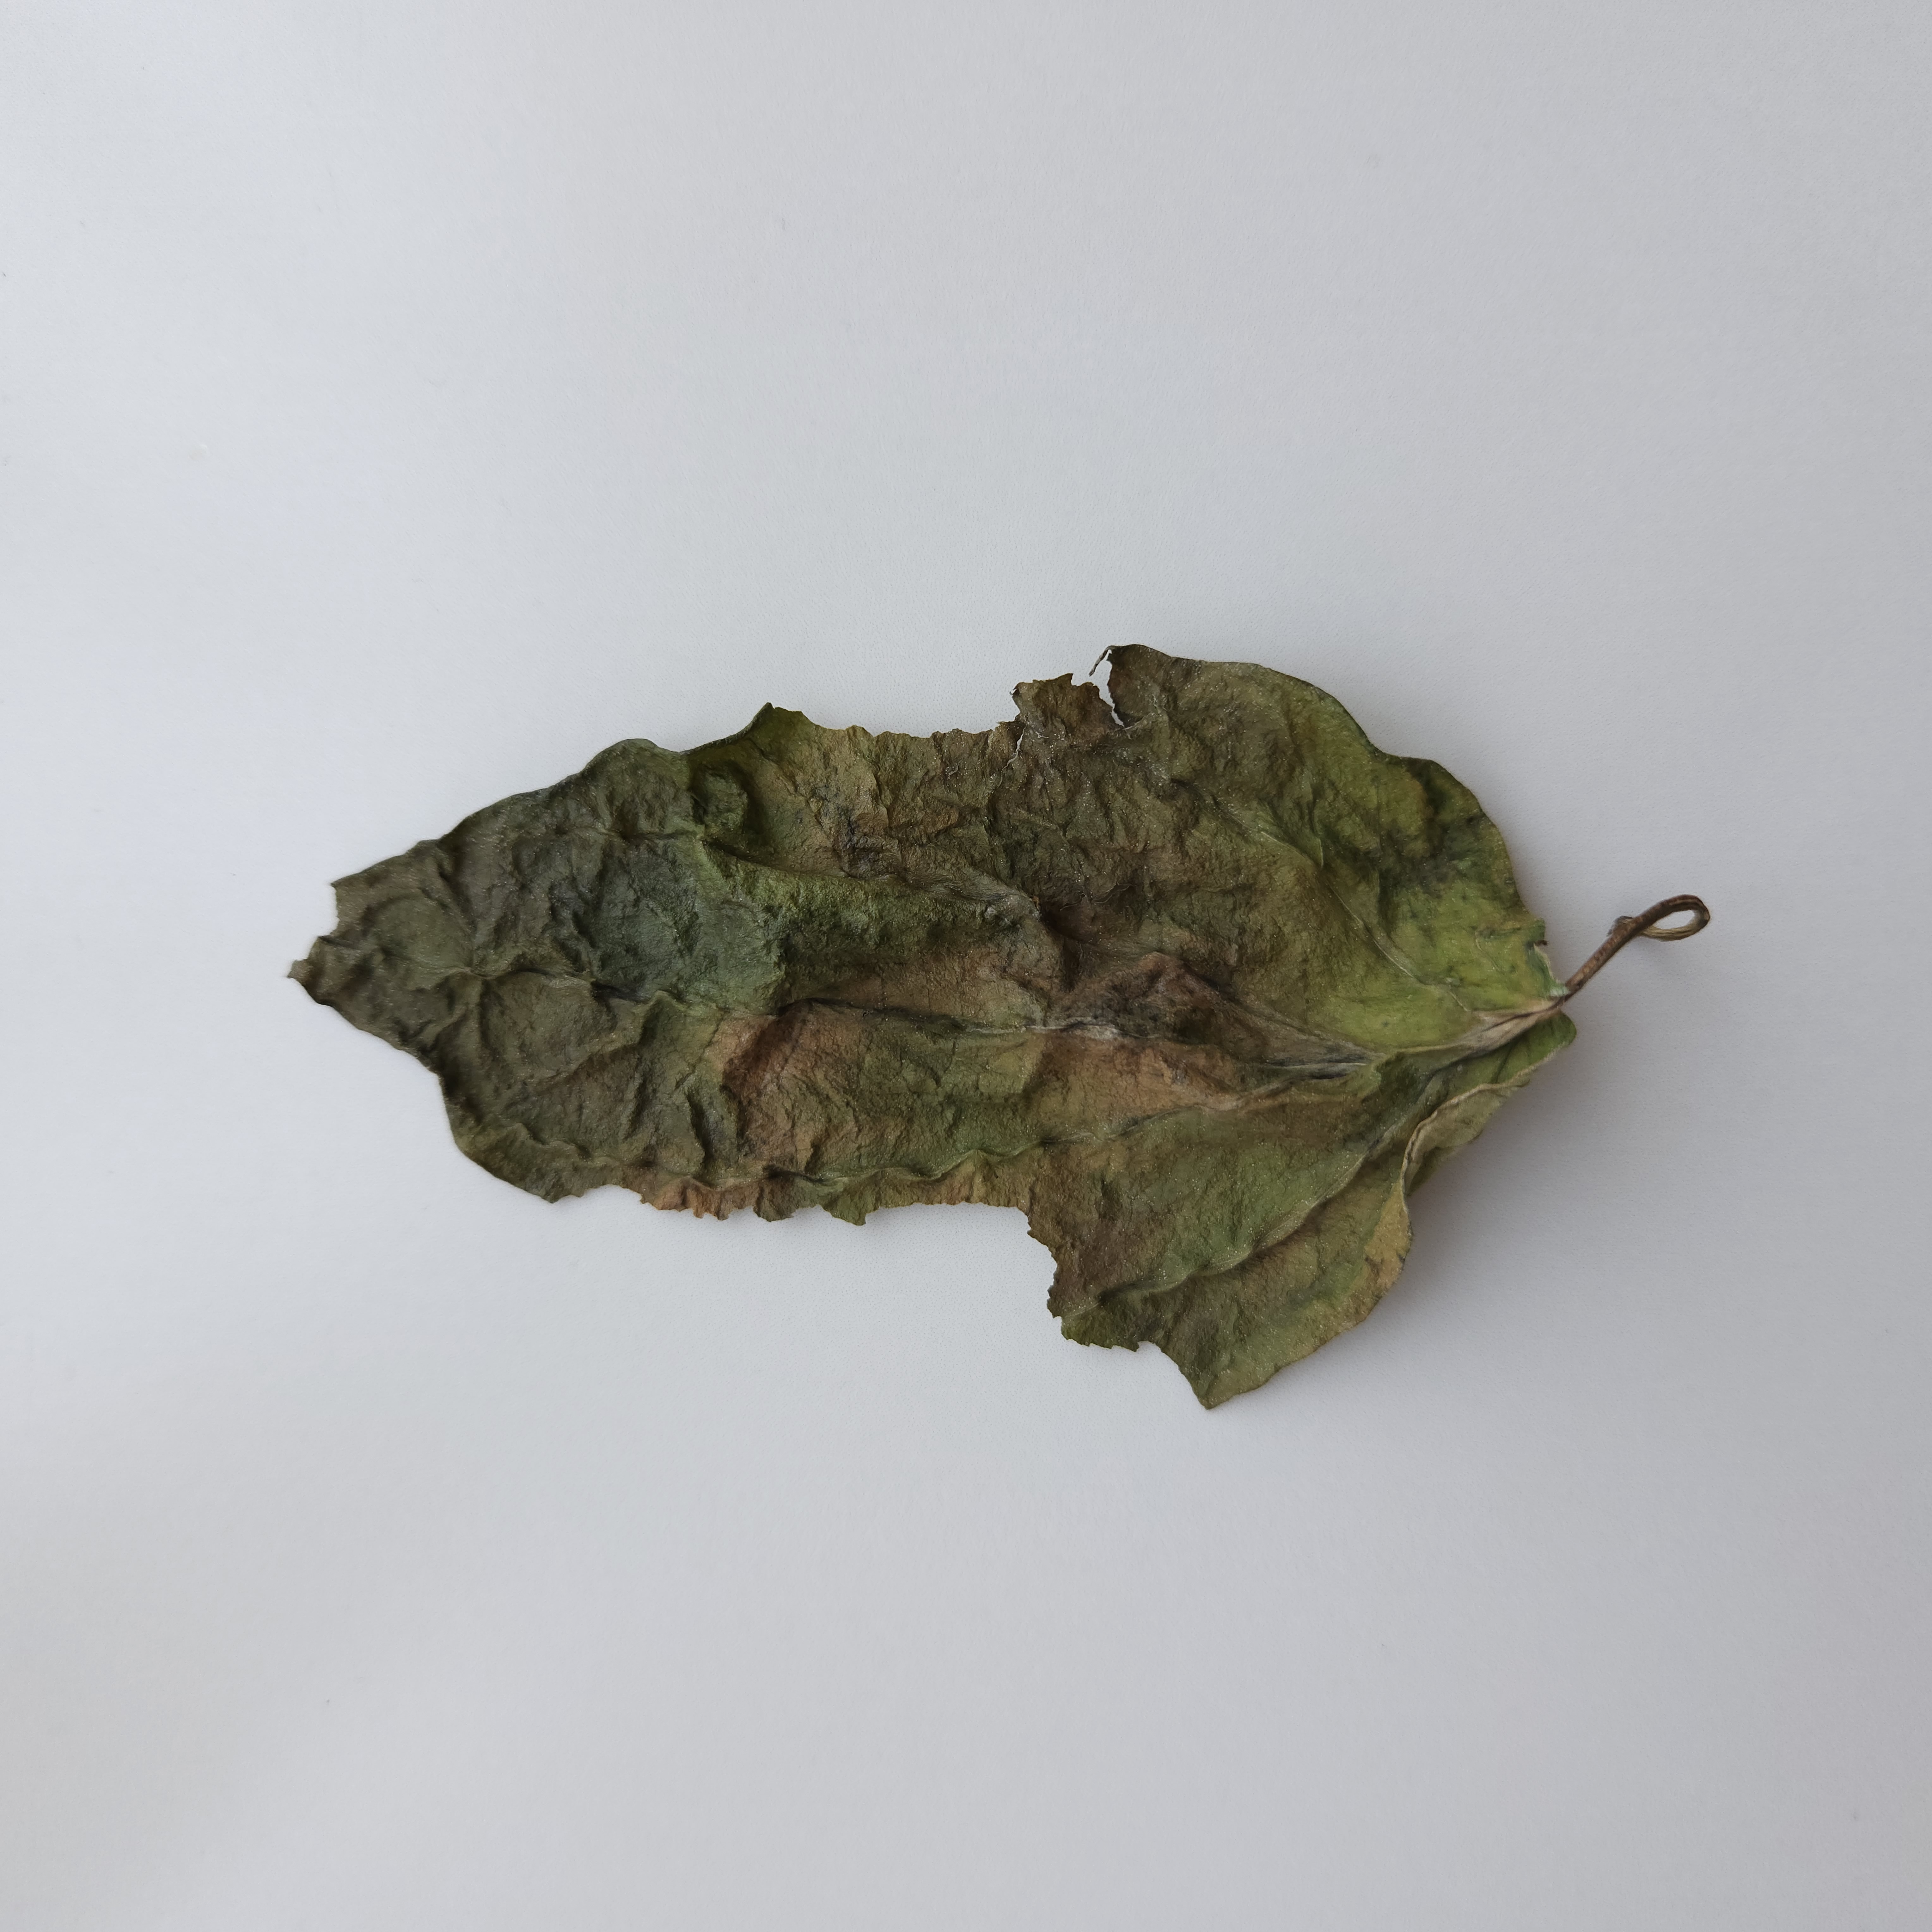
Label: Dried